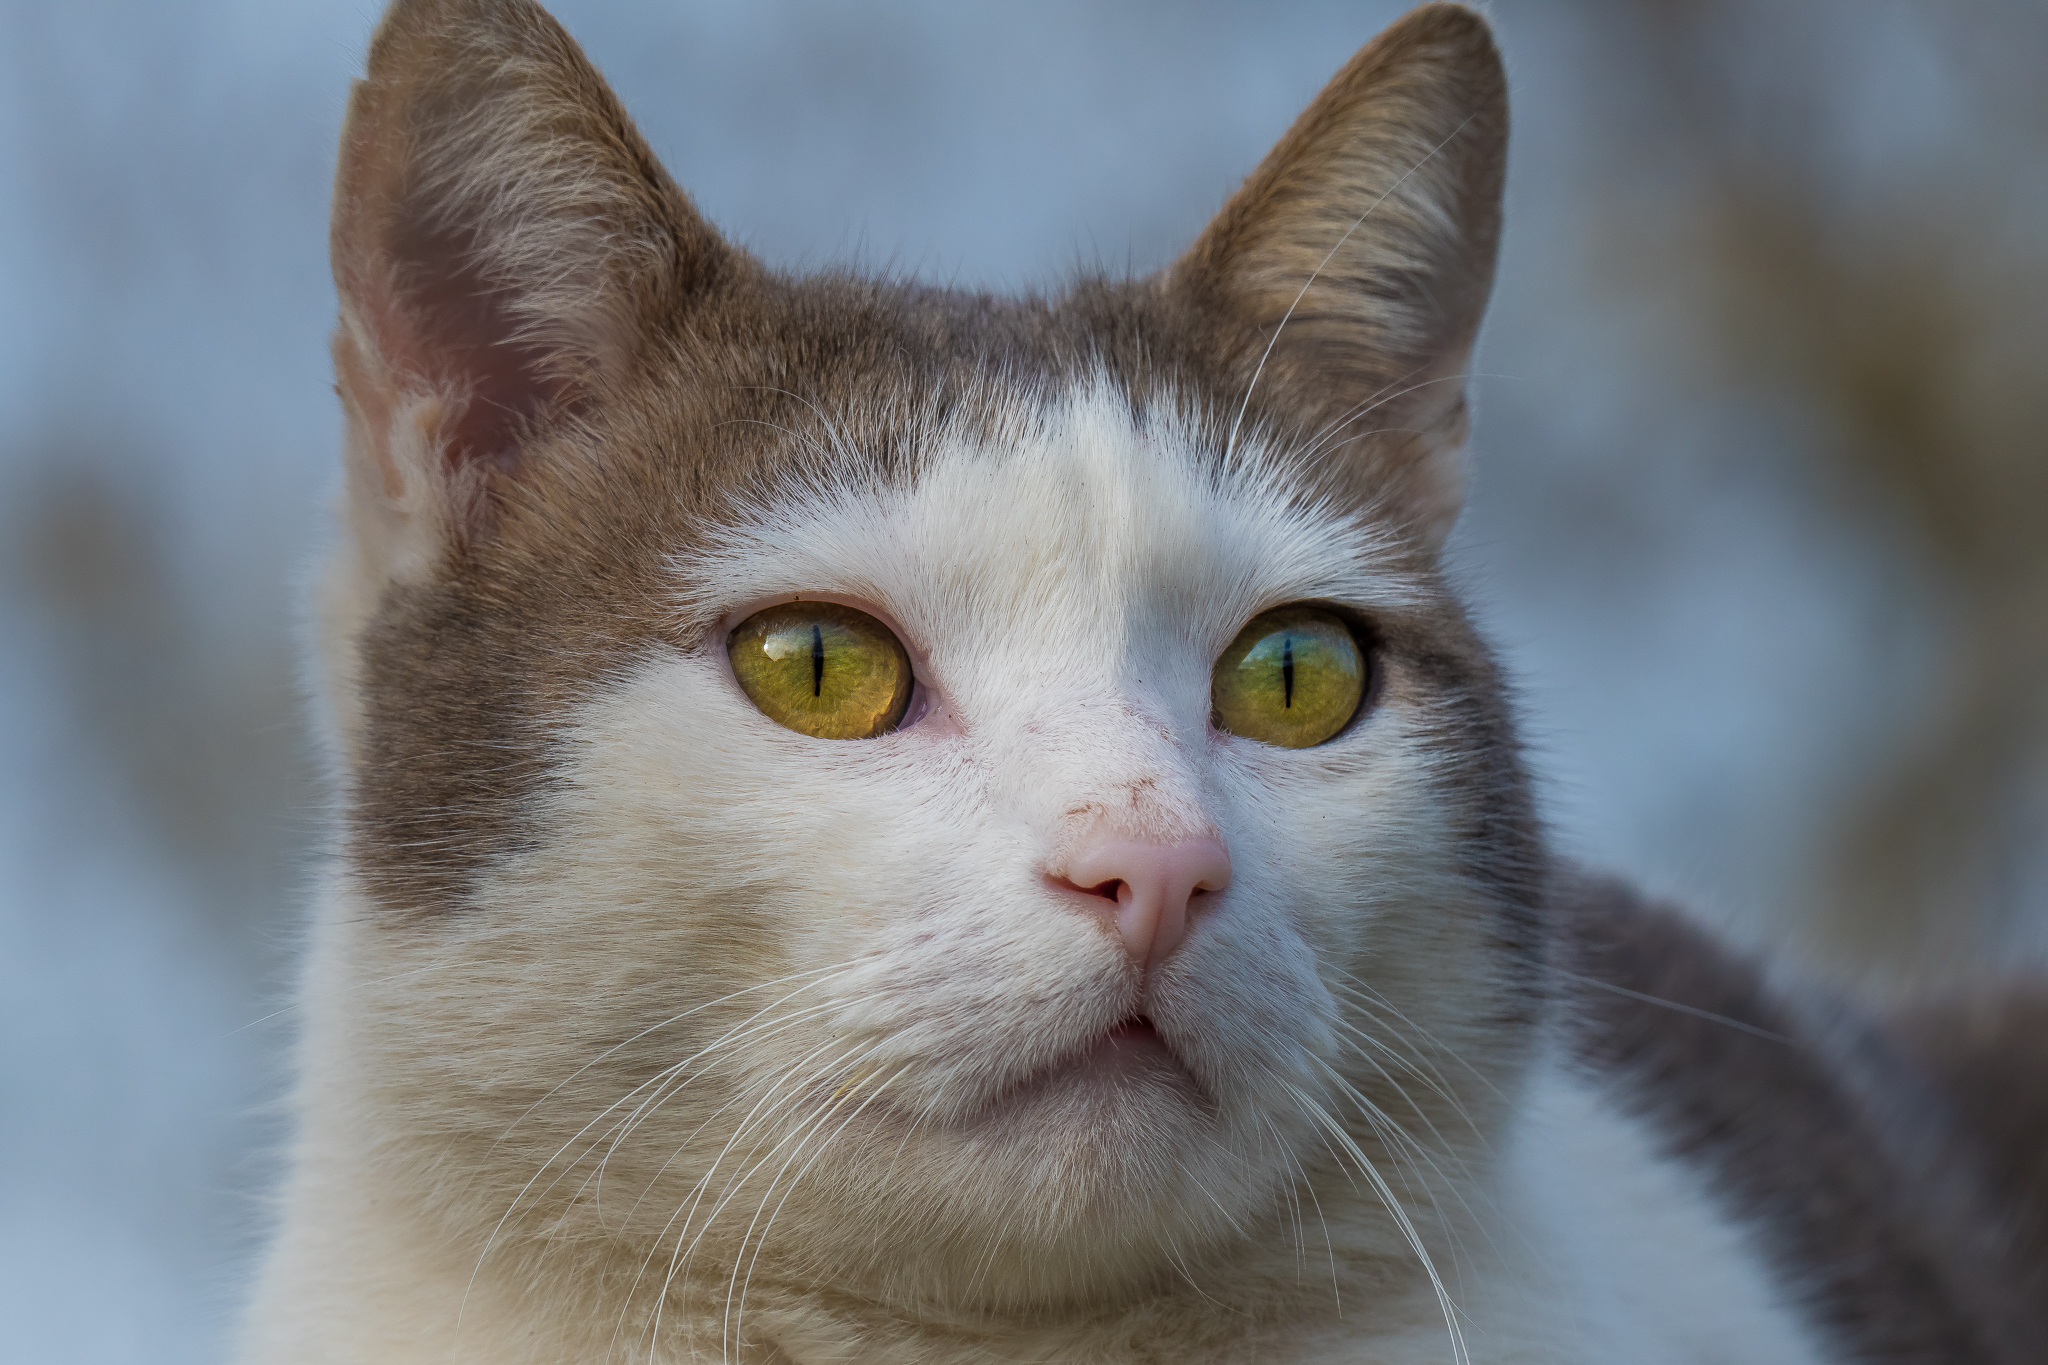
kitten, cat, mammal, fauna, close up, cats, nose, whiskers, snout, animals, vertebrate, gatos, lumixfz1000, fz1000, ggl1, xovesphoto, animales, panasoniclumixfz1000, european shorthair, burmilla, small to medium sized cats, cat like mammal, carnivoran, domestic short haired cat